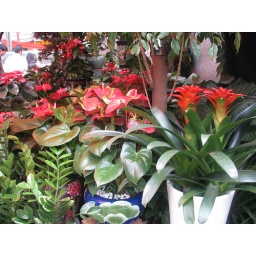
Exotic flowers in Kunming's bird and flower market